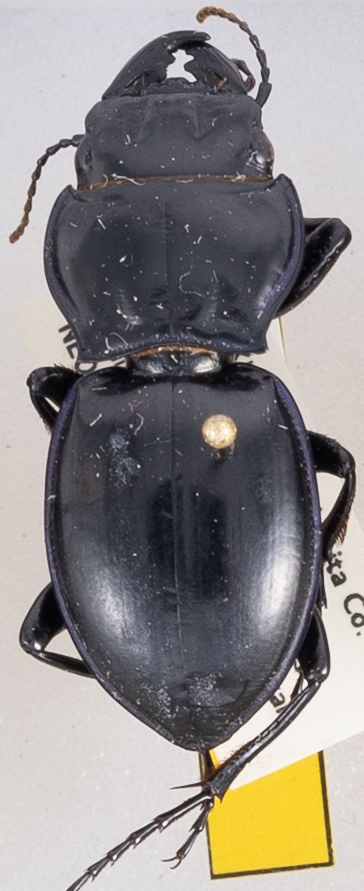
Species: Pasimachus californicus
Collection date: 2019-04-17
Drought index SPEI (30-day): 0.83
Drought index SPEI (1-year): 1.348
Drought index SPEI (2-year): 0.746